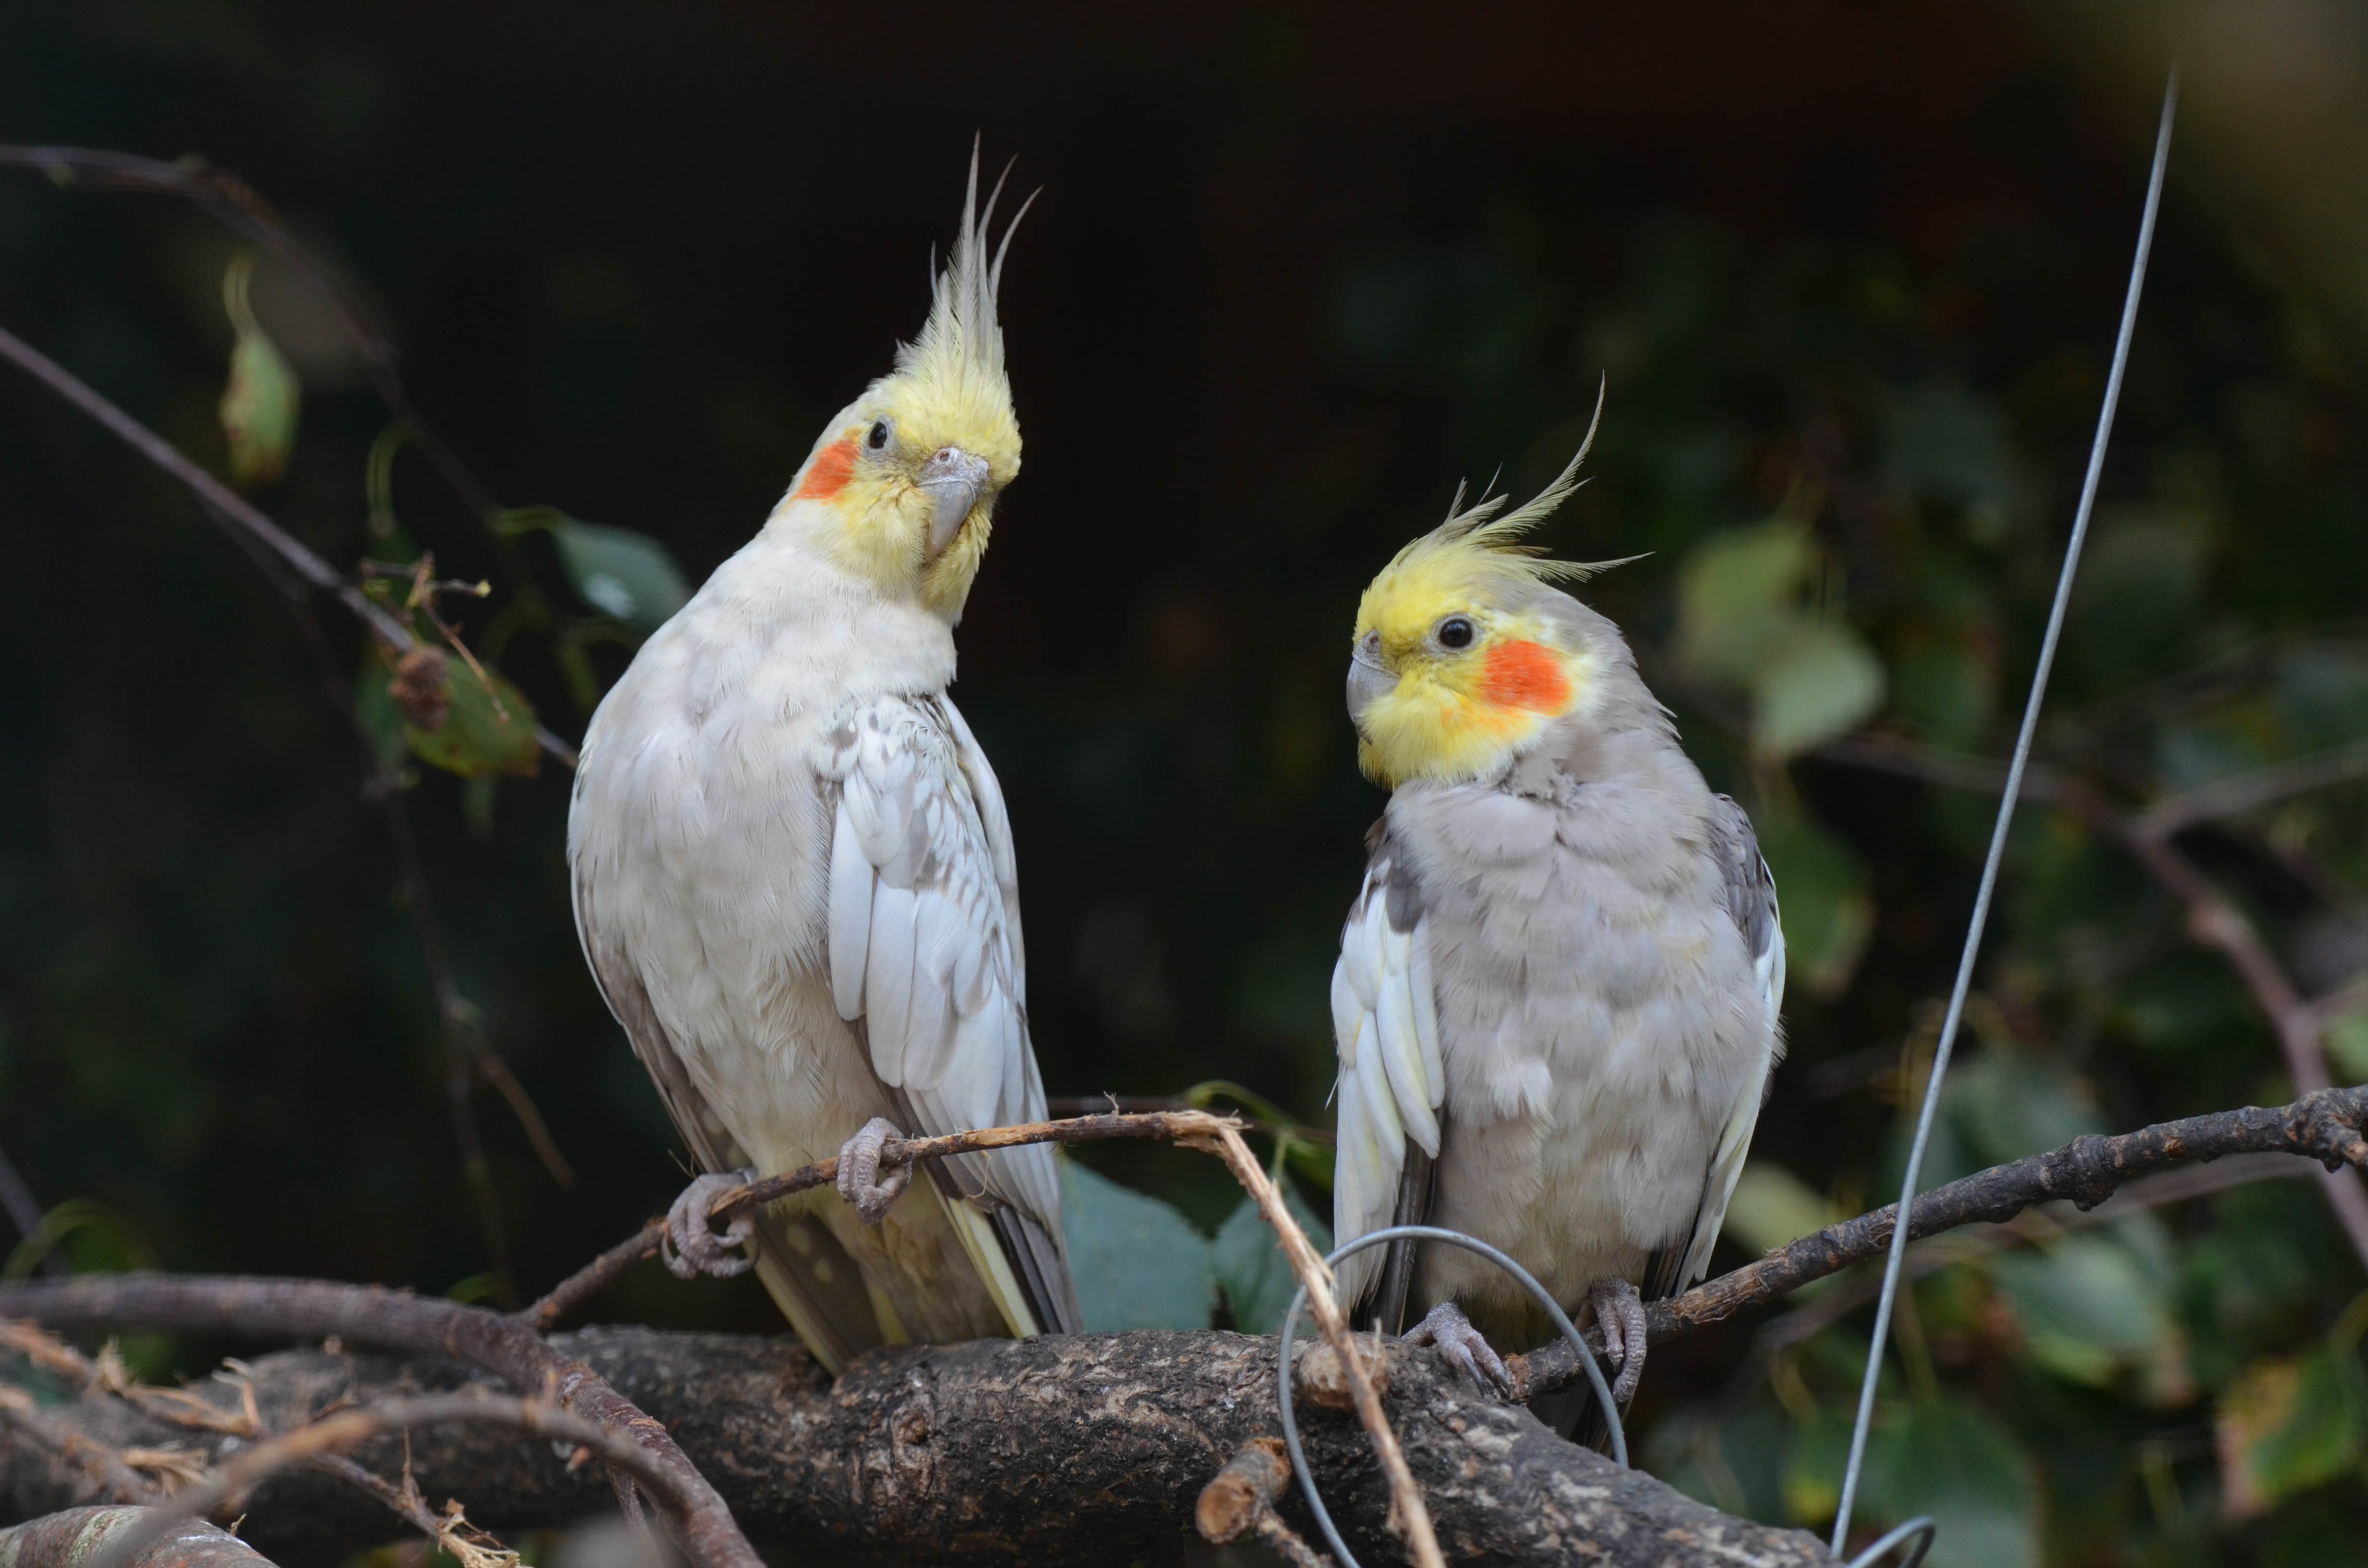
branch, bird, wing, wildlife, zoo, beak, fauna, birds, pets, grey, vertebrate, parrot, cockatiel, cockatoo, parakeets, nymph parakeets, dwarf parrot